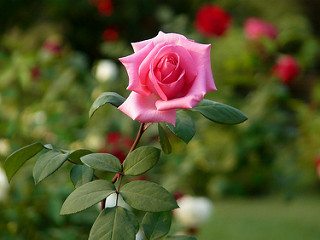
Flower: rose